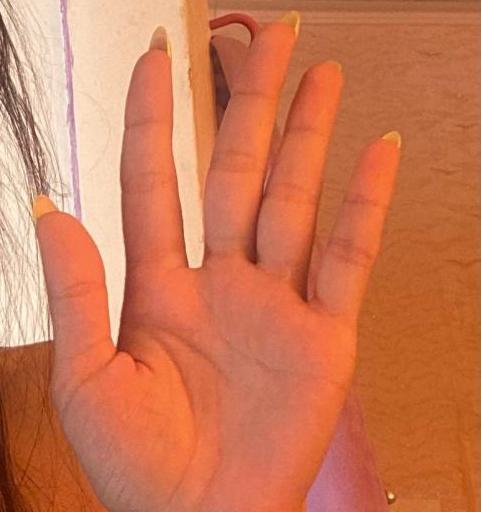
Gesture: palm